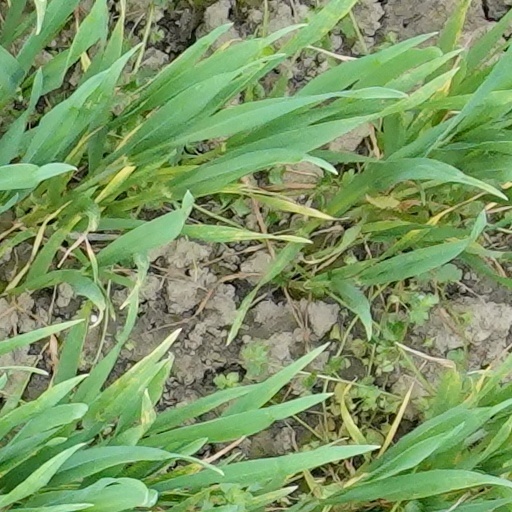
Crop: wheat